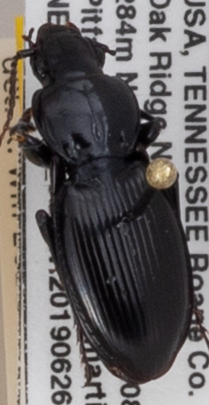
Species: Cyclotrachelus fucatus
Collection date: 2019-06-26
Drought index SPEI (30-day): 1.348
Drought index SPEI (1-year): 2.09
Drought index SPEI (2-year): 2.09